France v Gibraltar (UEFA Euro 2024 qualifying)

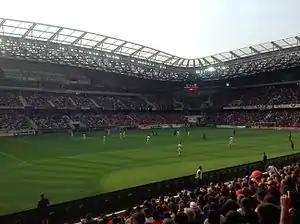
The pitch at the Allianz Riviera, the venue for the match.

France v Gibraltar was a football match belonging to the UEFA Euro 2024 qualifying that took place on 18 November 2023.